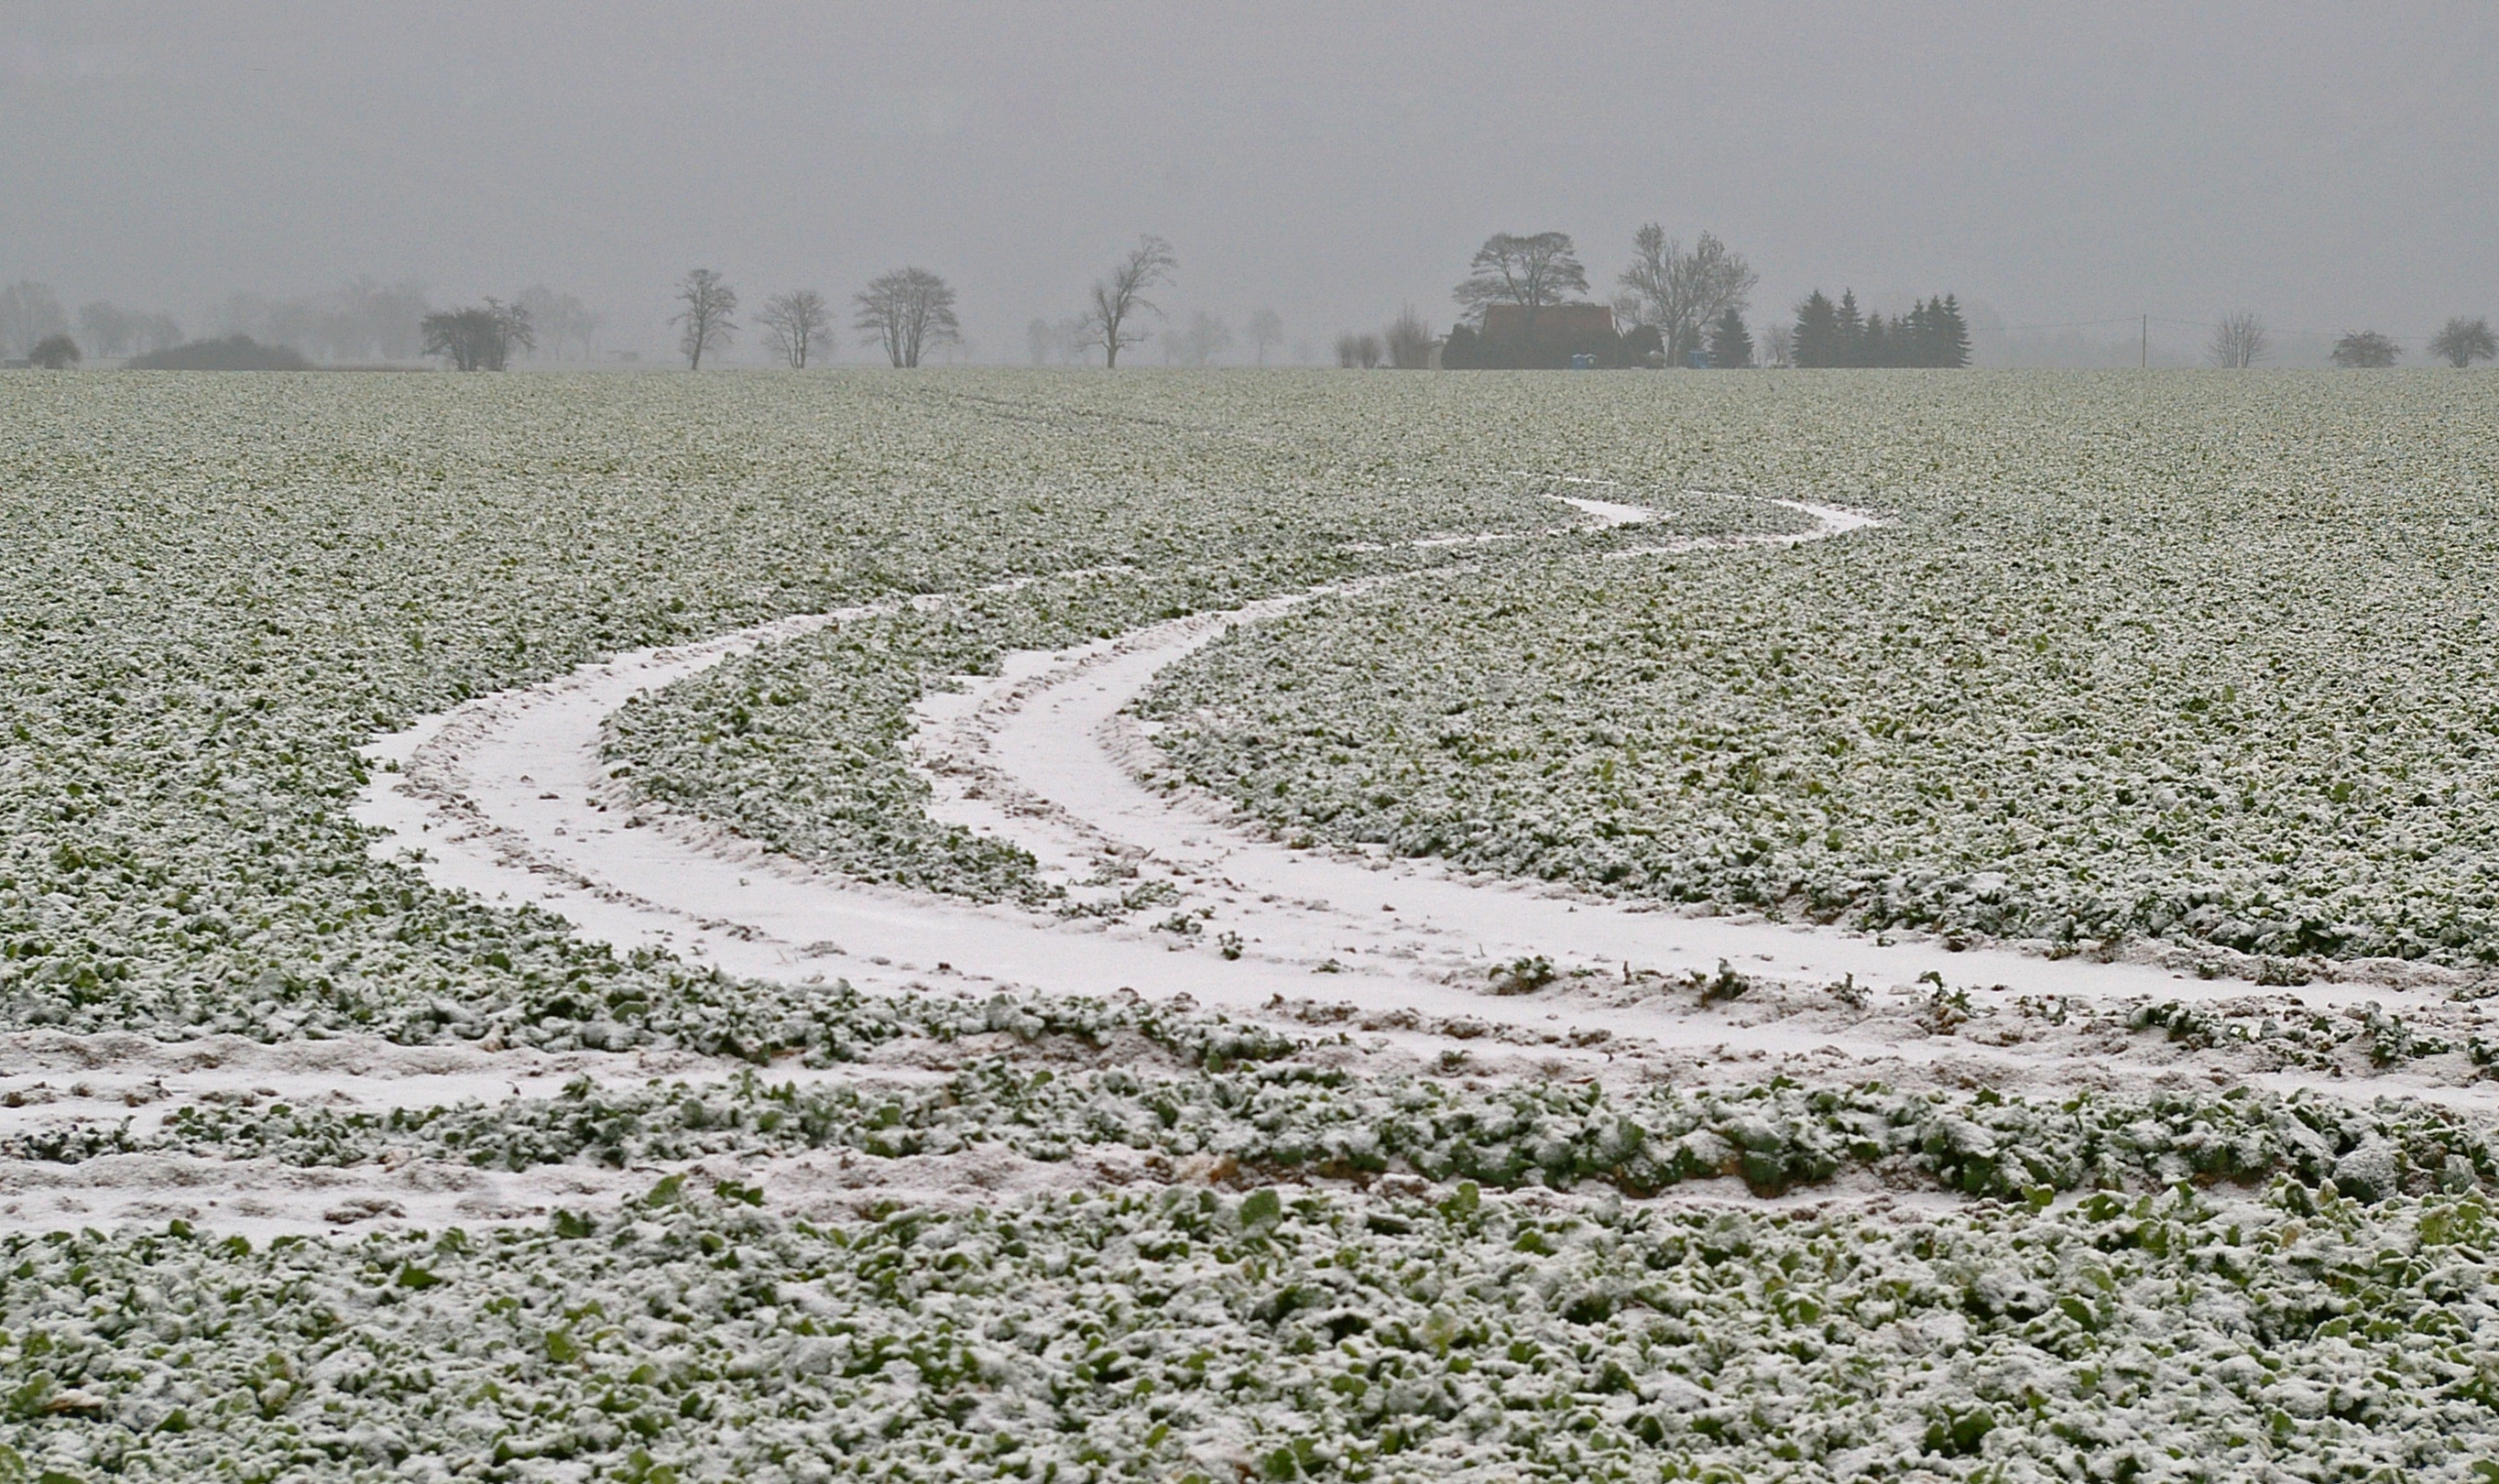
landscape, nature, grass, snow, cold, winter, field, flower, wind, frost, crop, weather, soil, snowy, agriculture, plain, fields, wetland, plateau, mood, wintry, ecosystem, melancholic, tundra, winter mood, arable, rural area, tracks in the snow, field of rapeseeds, mudflat, grass family